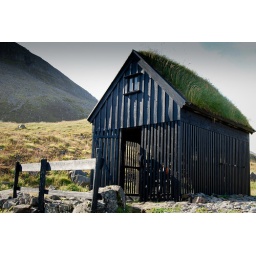
A fish is wind-dried in houses like this.